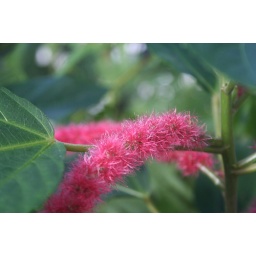
I like the way the depth of the field for this long flower and part of its leaf go in and out of focus.